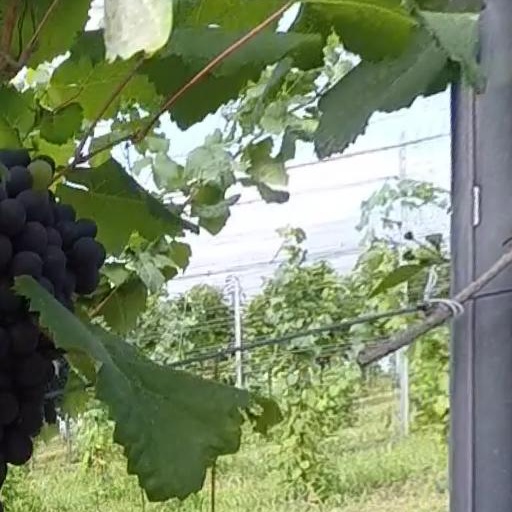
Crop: grape